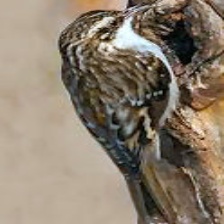
Species: BROWN CREPPER
Scientific name: CERTHIA AMERICANA